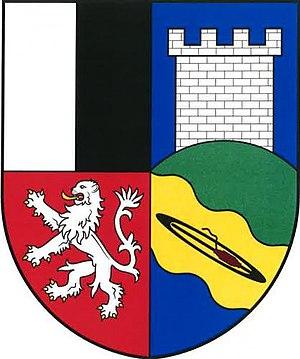
Františkov nad Ploučnicí est une commune du district de Děčín, dans la région d'Ústí nad Labem, en Tchéquie. Sa population s'élevait à 384 habitants en 2018.